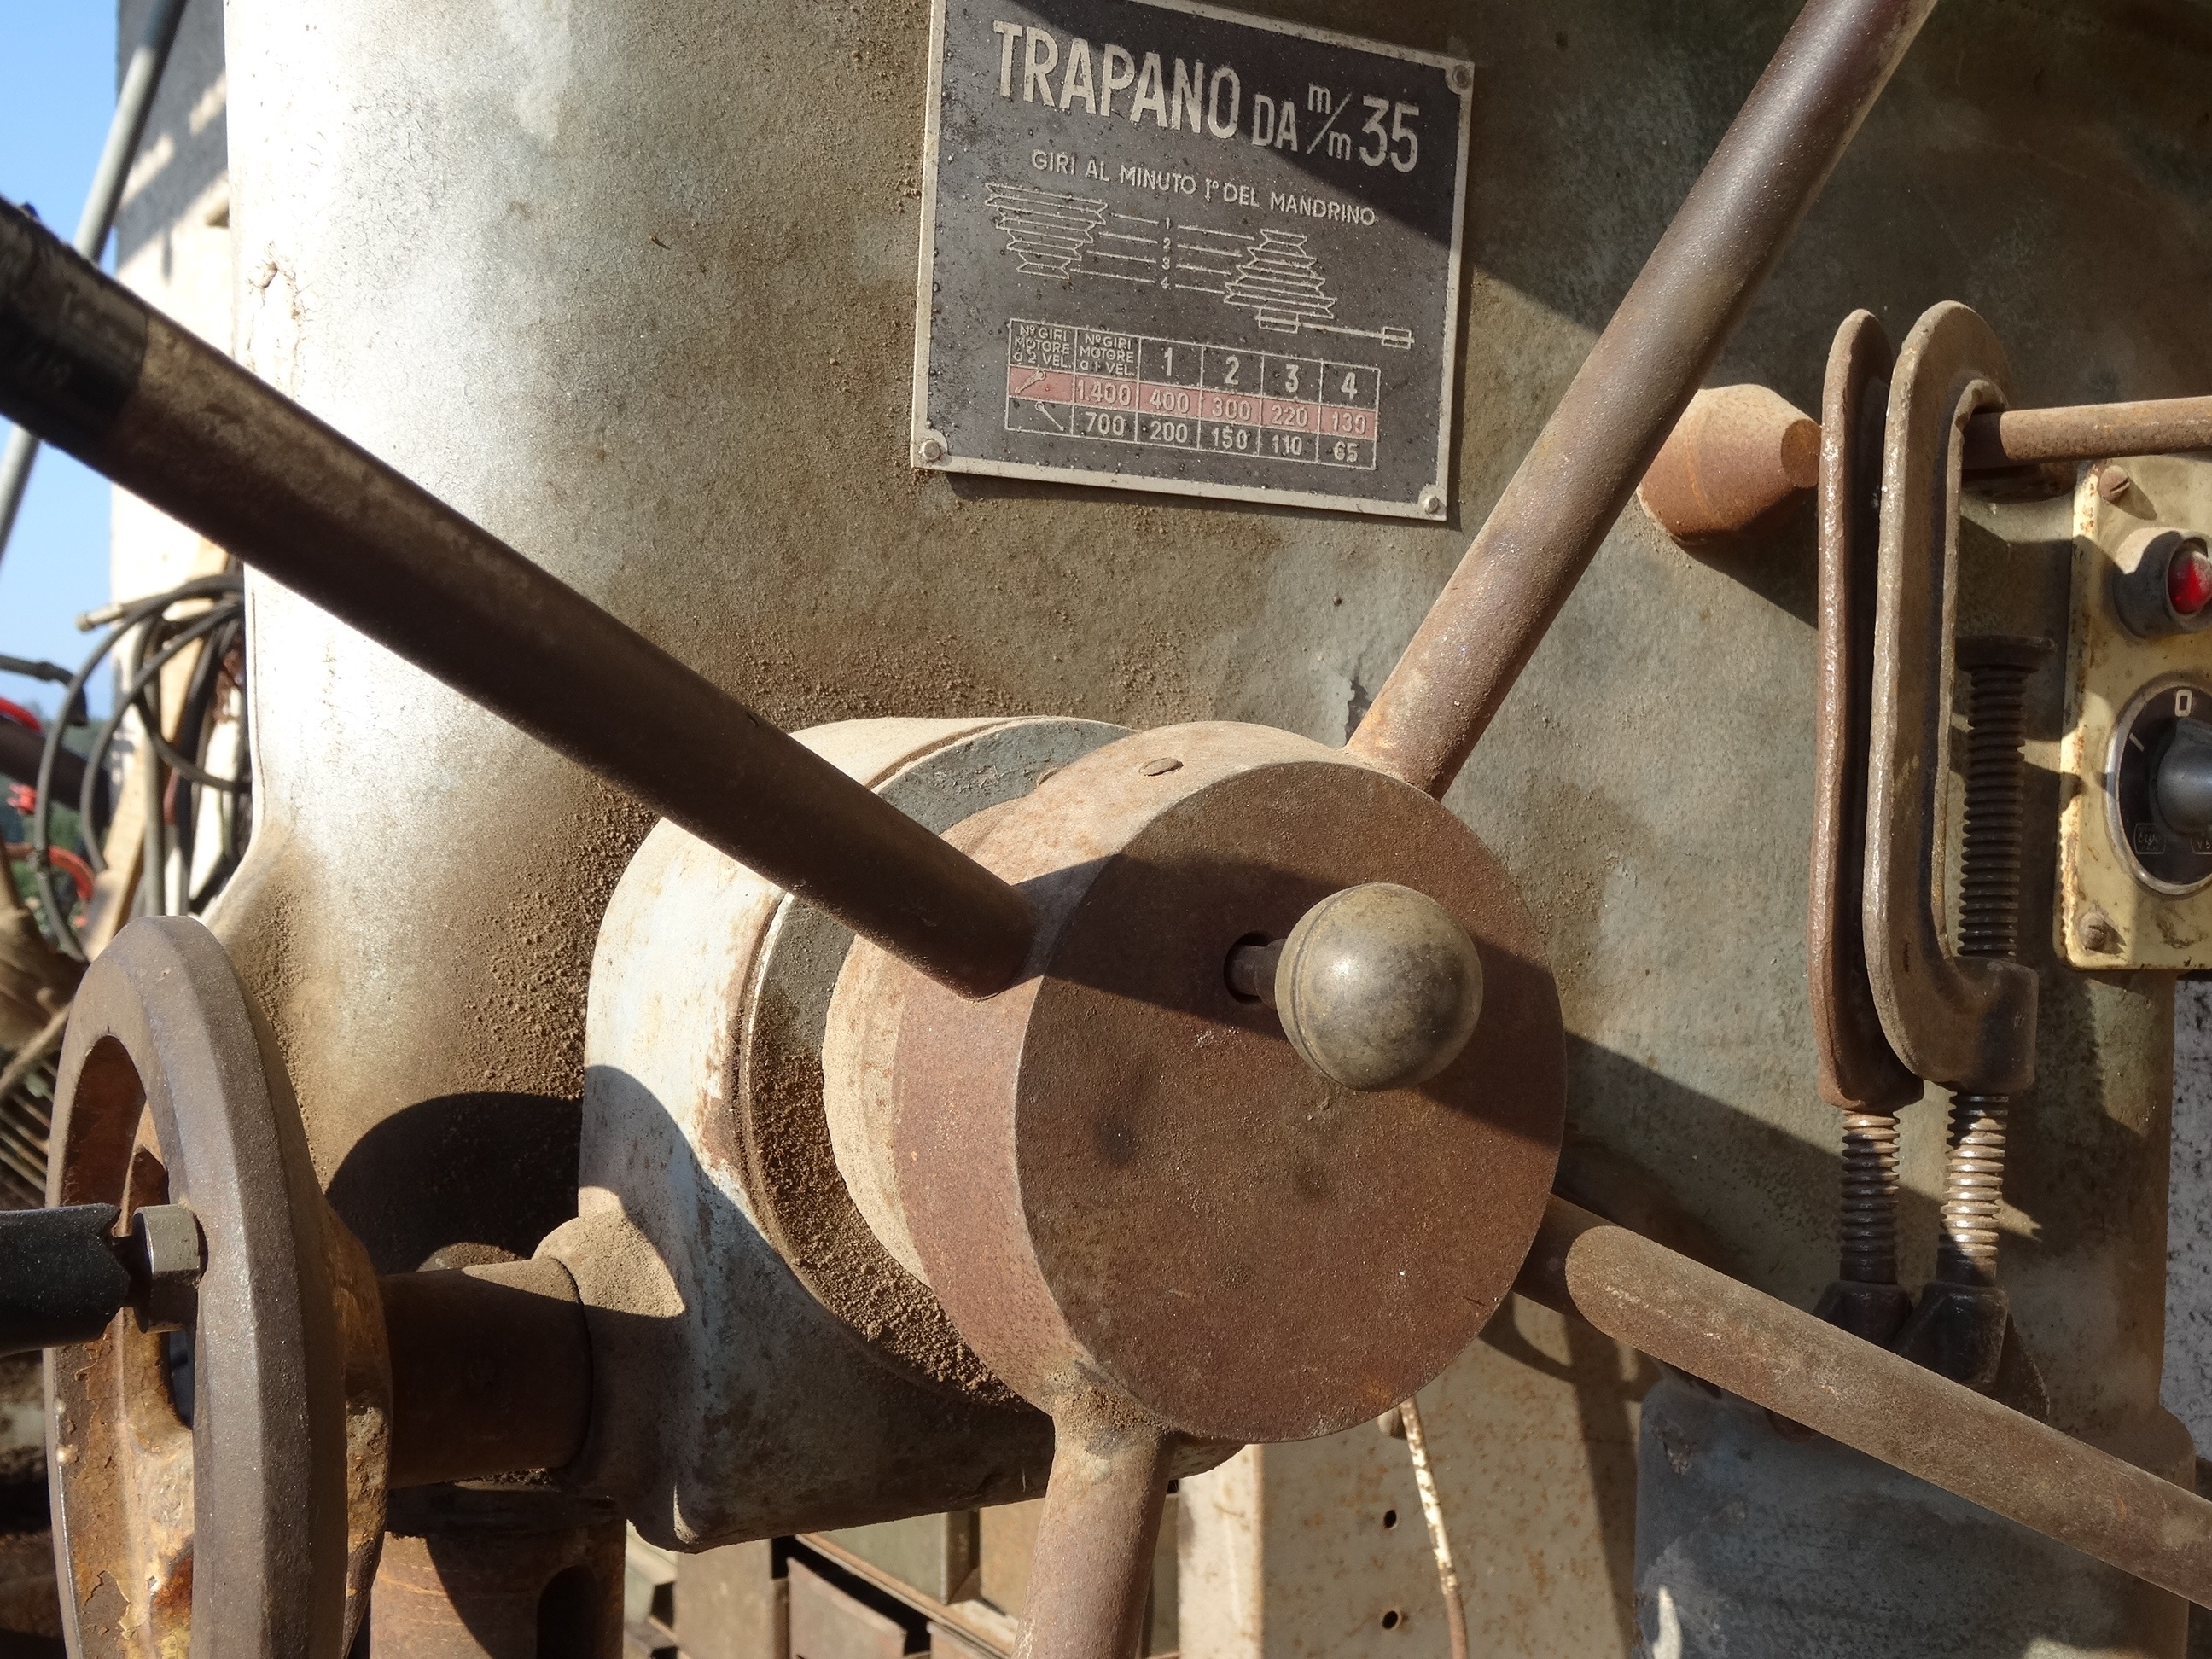
wood, wheel, old, bicycle, vehicle, metal, machine, device, iron, old machine